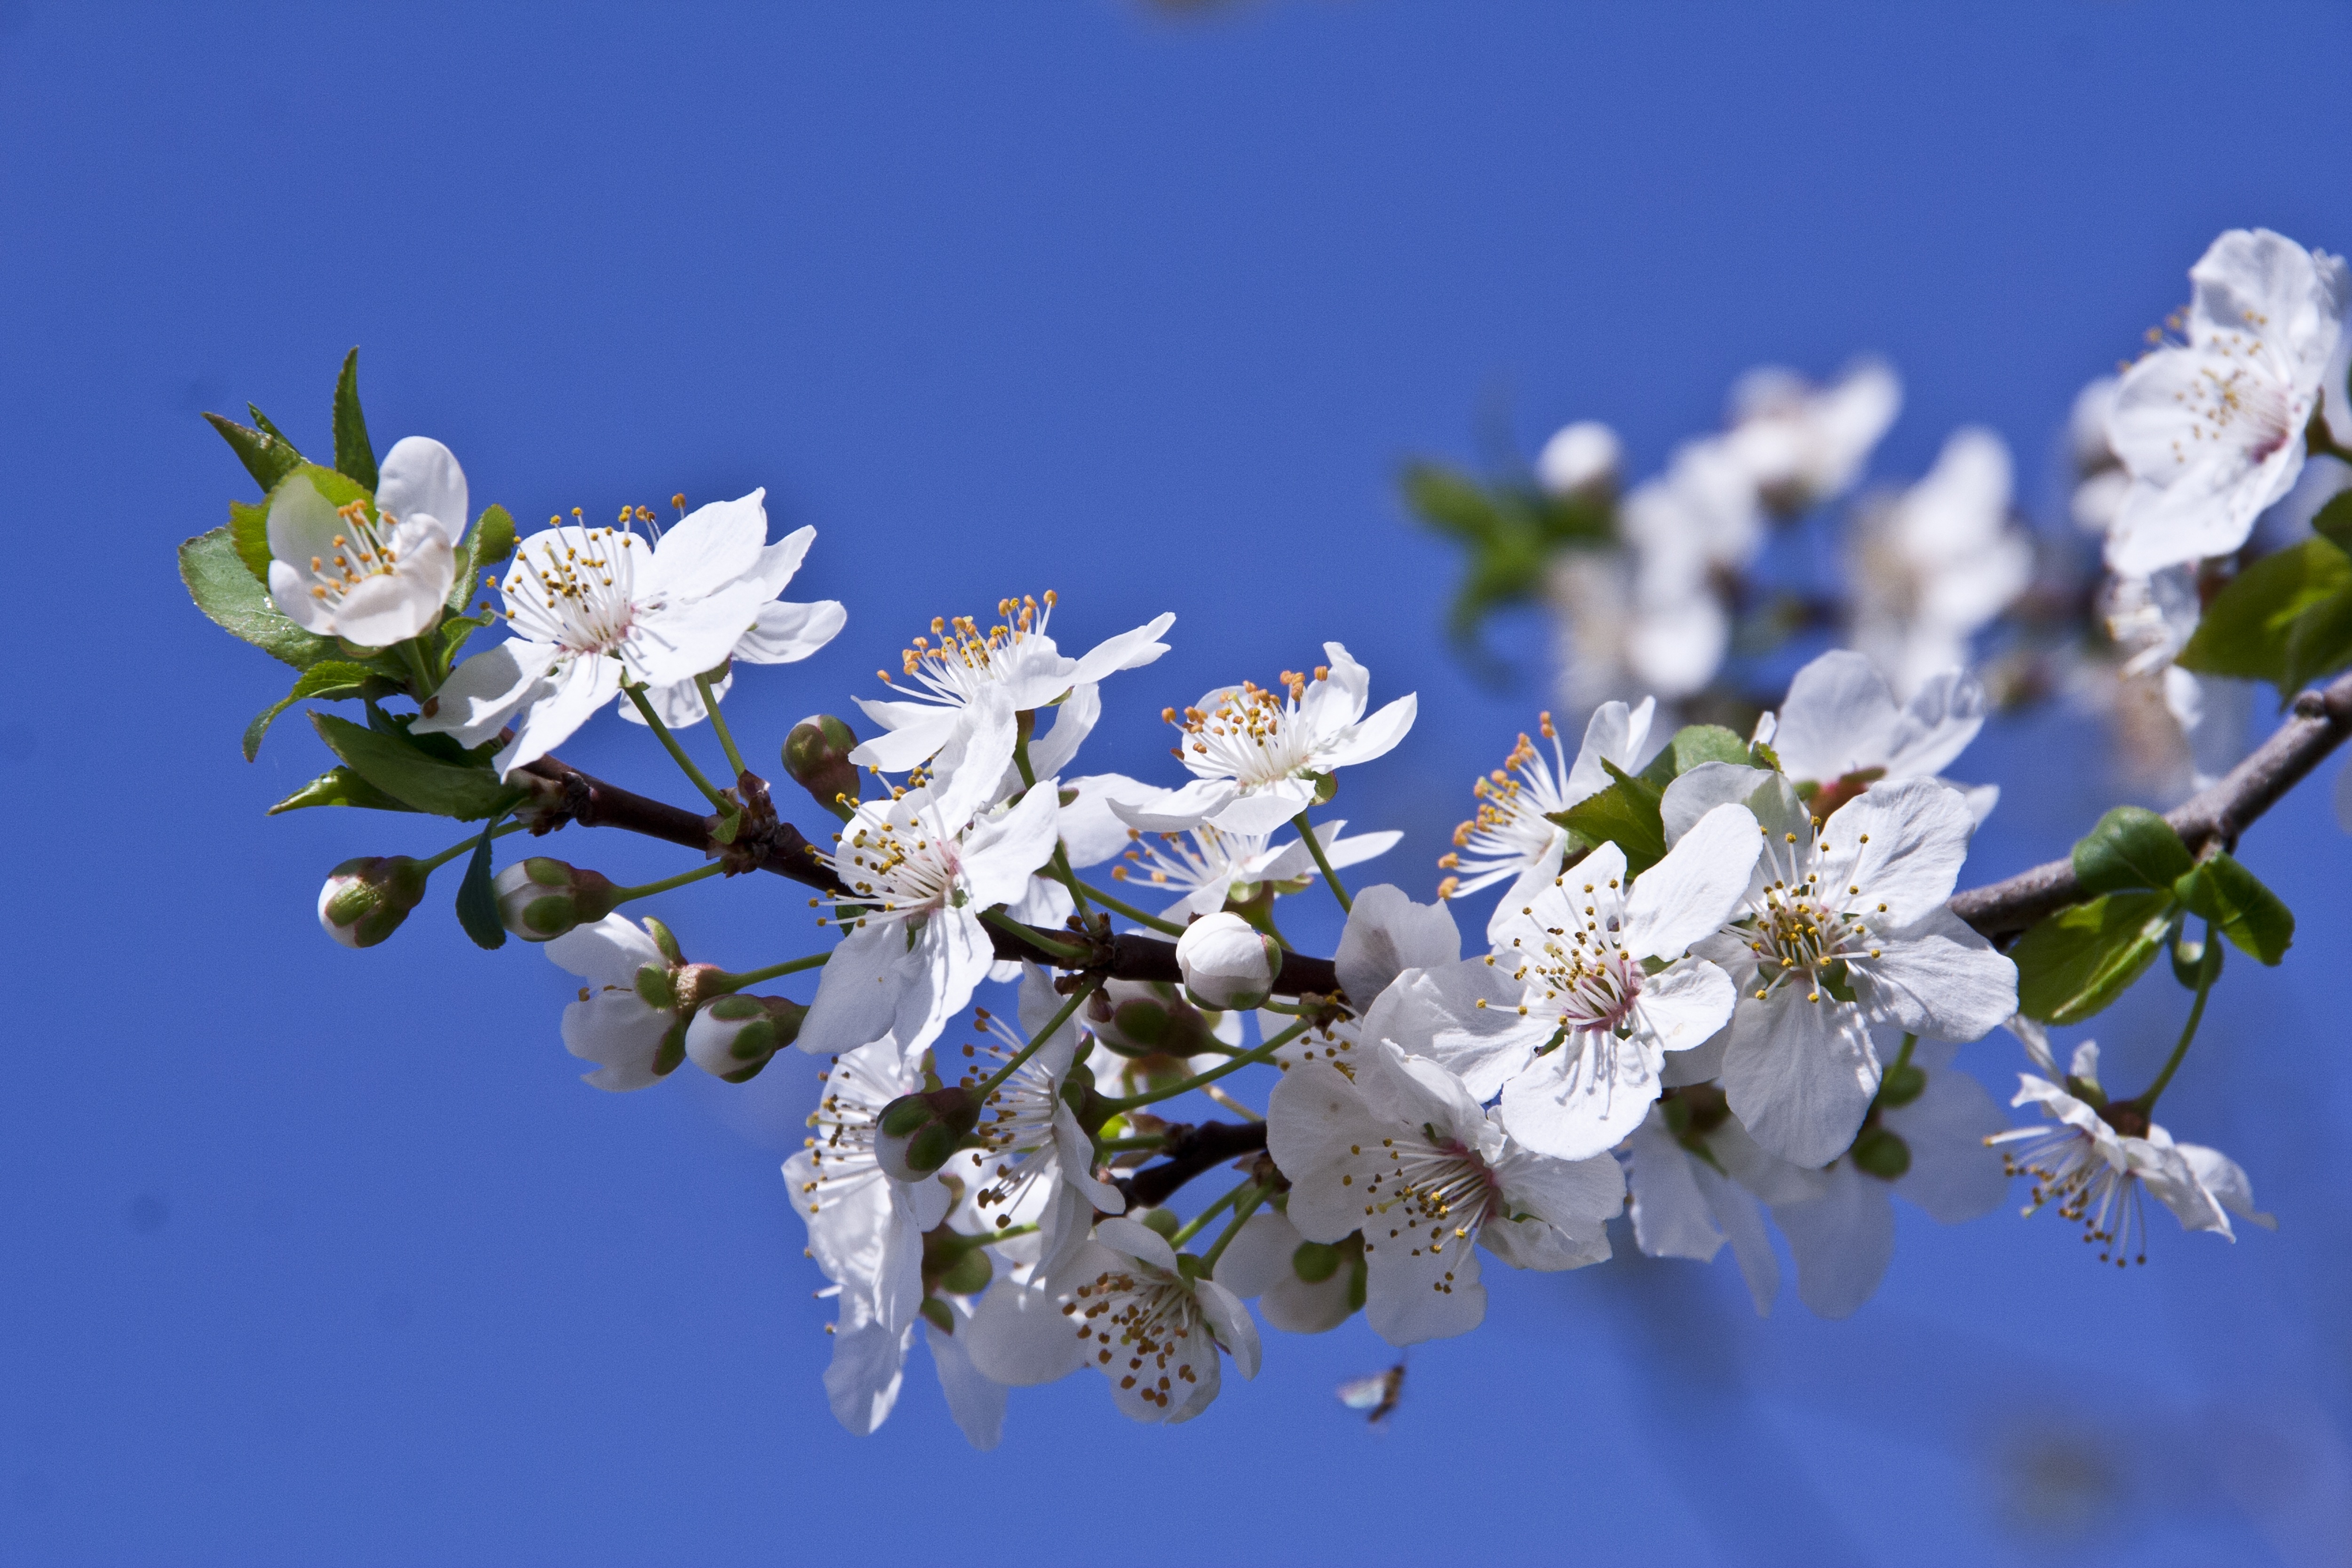
tree, nature, branch, blossom, plant, fruit, flower, petal, food, spring, produce, botany, flora, wildflower, macro photography, flowering plant, plum flower, land plant